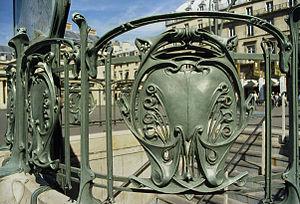
Cet article recense les monuments historiques du 1ᵉʳ arrondissement de Paris, en France.
Les édicules Guimard sont des édicules d'accès aux stations du métro de Paris, en France. Ils ont été conçus au début du XXᵉ siècle, par Hector Guimard, dans un style Art nouveau.